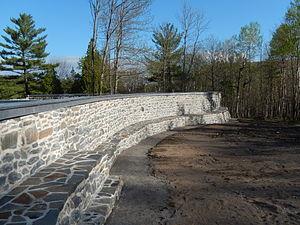
ancien barrage de Saint-Narcisse
Cette liste recense les biens du patrimoine immobilier de la Mauricie inscrits au répertoire du patrimoine culturel du Québec. Cette liste est divisées par municipalité régionale de comté géographique.
L'Ancienne centrale de Saint-Narcisse est une ancienne centrale hydroélectrique qui a été en opération de 1897 à 1928 située sur la rivière Batiscan à Saint-Narcisse. Elle a été construite par la compagnie North Shore Power dans le but d'éclairer les rues de Trois-Rivières. Sa construction a aussi nécessité la construction de la première ligne à haute tension au Canada. Elle a été remplacée en 1928 par la centrale de Saint-Narcisse et il ne subsiste aujourd'hui que le barrage, l'annexe de la centrale construite en 1904, et les conduites d'eau. Elle a été classé immeuble patrimoniale en 1963. L'annexe a aussi été classée la même année.